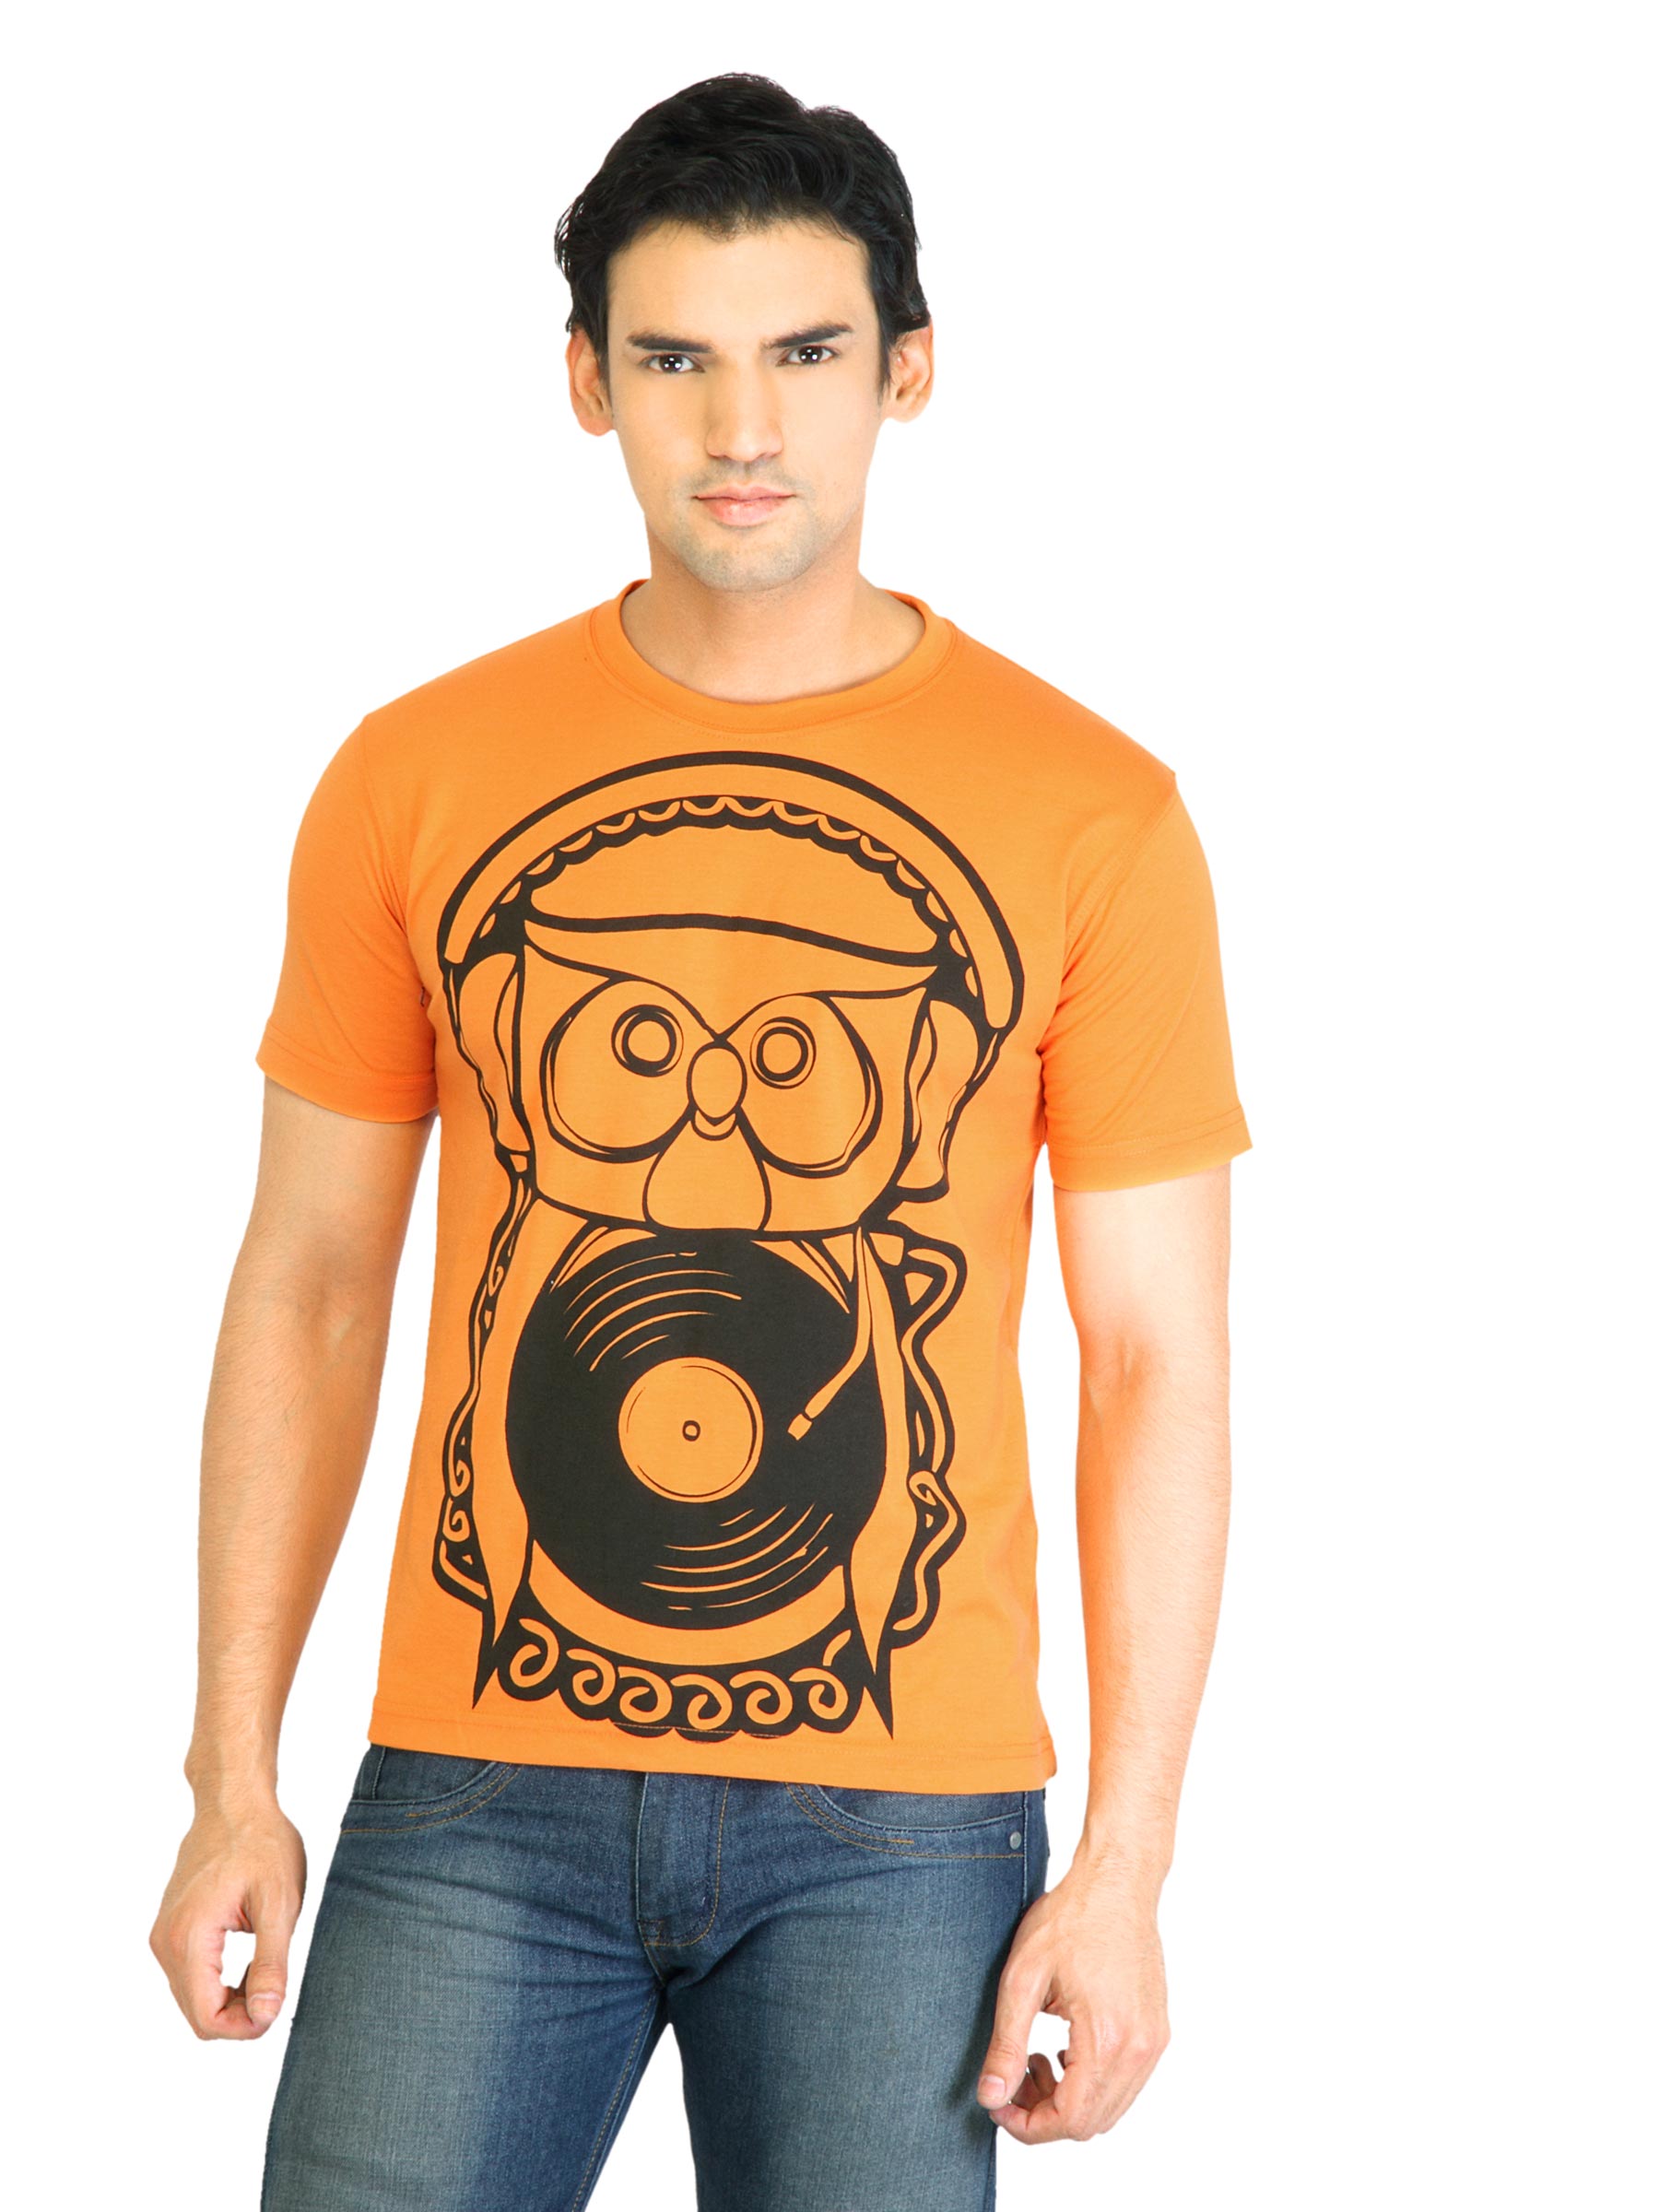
Peter England Men Printed Orange TShirt
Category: Apparel / Topwear / Tshirts
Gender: Men
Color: Orange
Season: Fall 2011
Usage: Casual